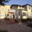
Label: house